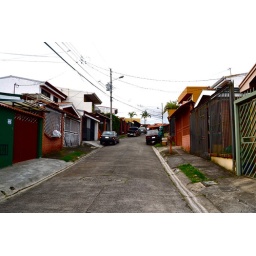
When the cement was drying I made my handprint in the sidewalk of this street as a young kiddo